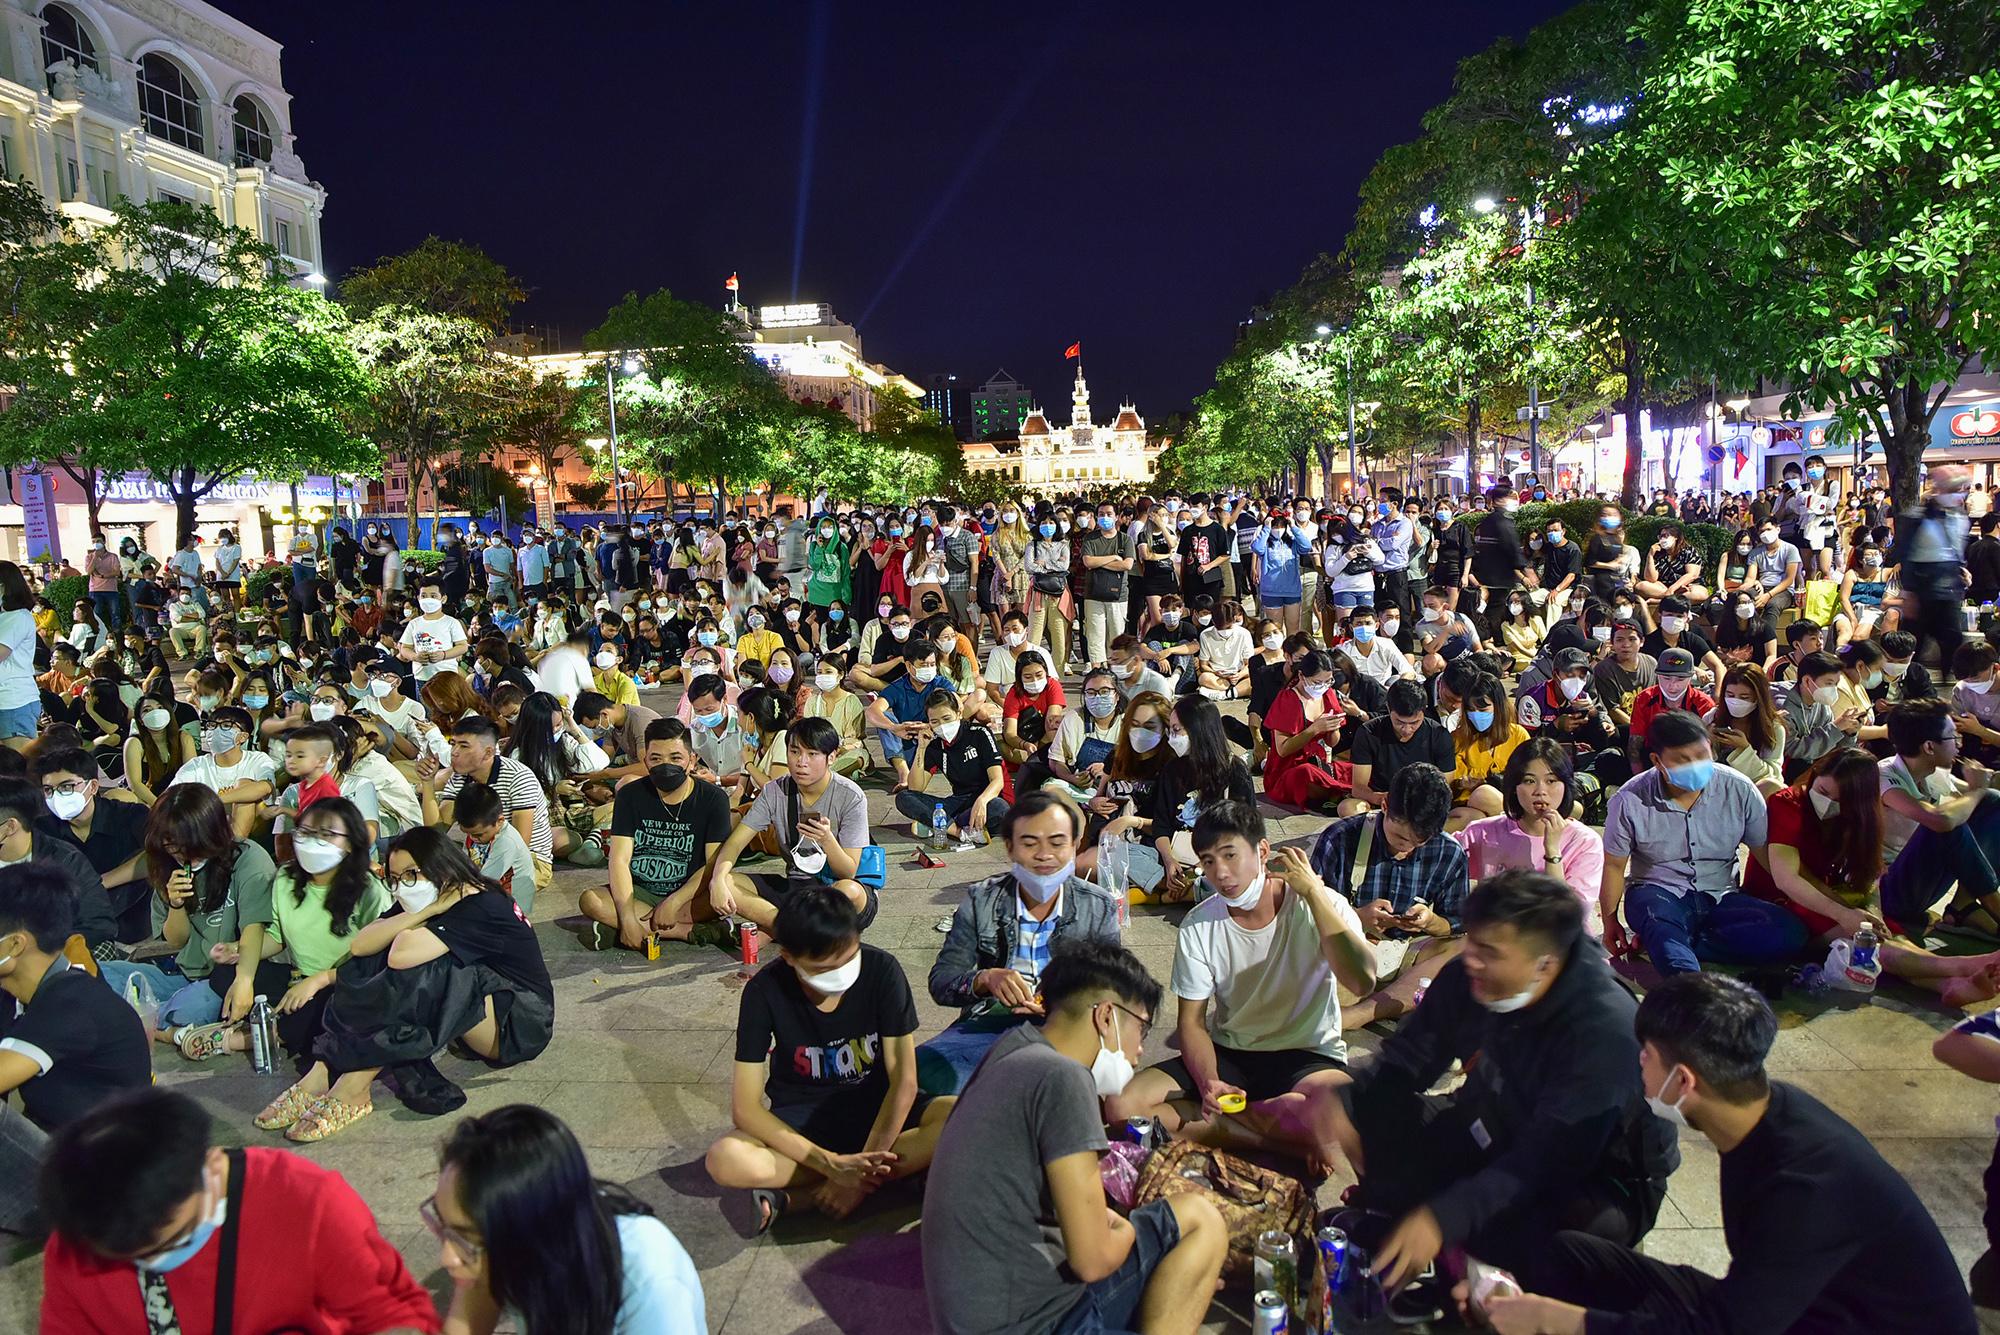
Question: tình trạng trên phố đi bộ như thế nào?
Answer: phố đi bộ đang rất đông người